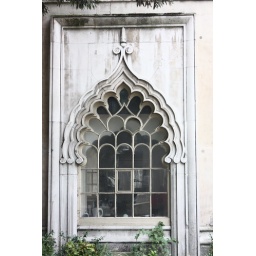
a beautiful window on a huge building in brighton